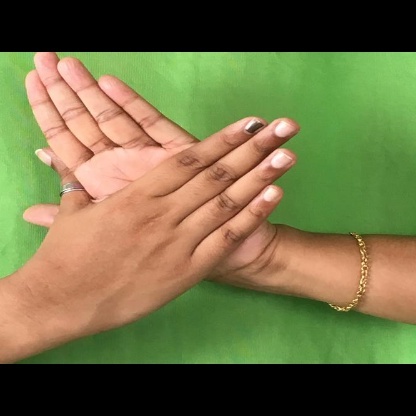
Mudra: Chakra